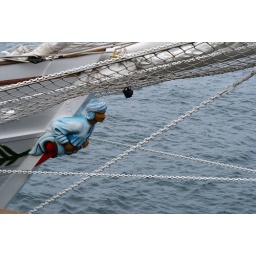
a tall ship figurehead in hartlepool dock. tall ships race 2010